Greg Rickford

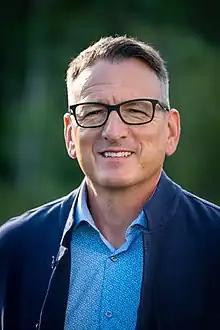

David Gregory Rickford (born September 24, 1967) is a Canadian politician. He is the Minister of Northern Development and Minister of Indigenous Affairs in the Executive Council of Ontario under Premier Doug Ford. He represents the Kenora—Rainy River riding in the Legislative Assembly of Ontario.